Treadwheel crane

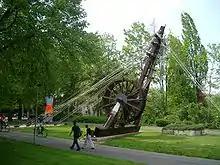
Reconstruction of a Roman treadwheel crane, the "Polyspaston", at Bonn, Germany

The Roman "polyspaston" crane, from Ancient Greek πολύσπαστον (polúspaston, “compound pulley”), when worked by four men at both sides of the winch, could lift 3000 kg. In case the winch has been replaced by a treadwheel, the maximum load even doubled to 6000 kg at only half the crew, since the treadwheel possesses a much bigger mechanical advantage due to its larger diameter. This meant that, in comparison to the construction of the ancient Egyptian pyramids, where about 50 men were needed to move a 2.5 ton stone block up the ramp (50 kg per person), the lifting capability of the Roman "Polyspaston" proved to be "60 times" more efficient (3000 kg per person). There are two surviving reliefs of Roman treadwheel cranes, the Haterii tombstone from the late first century CE being particularly detailed. "De architectura" contains a description of Polyspaston crane.